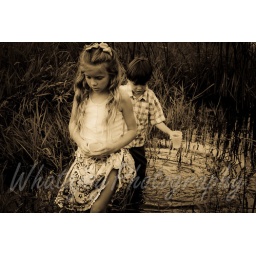
Looking for some lil fish in the swampy Fern Ridge water Eugene Oregon